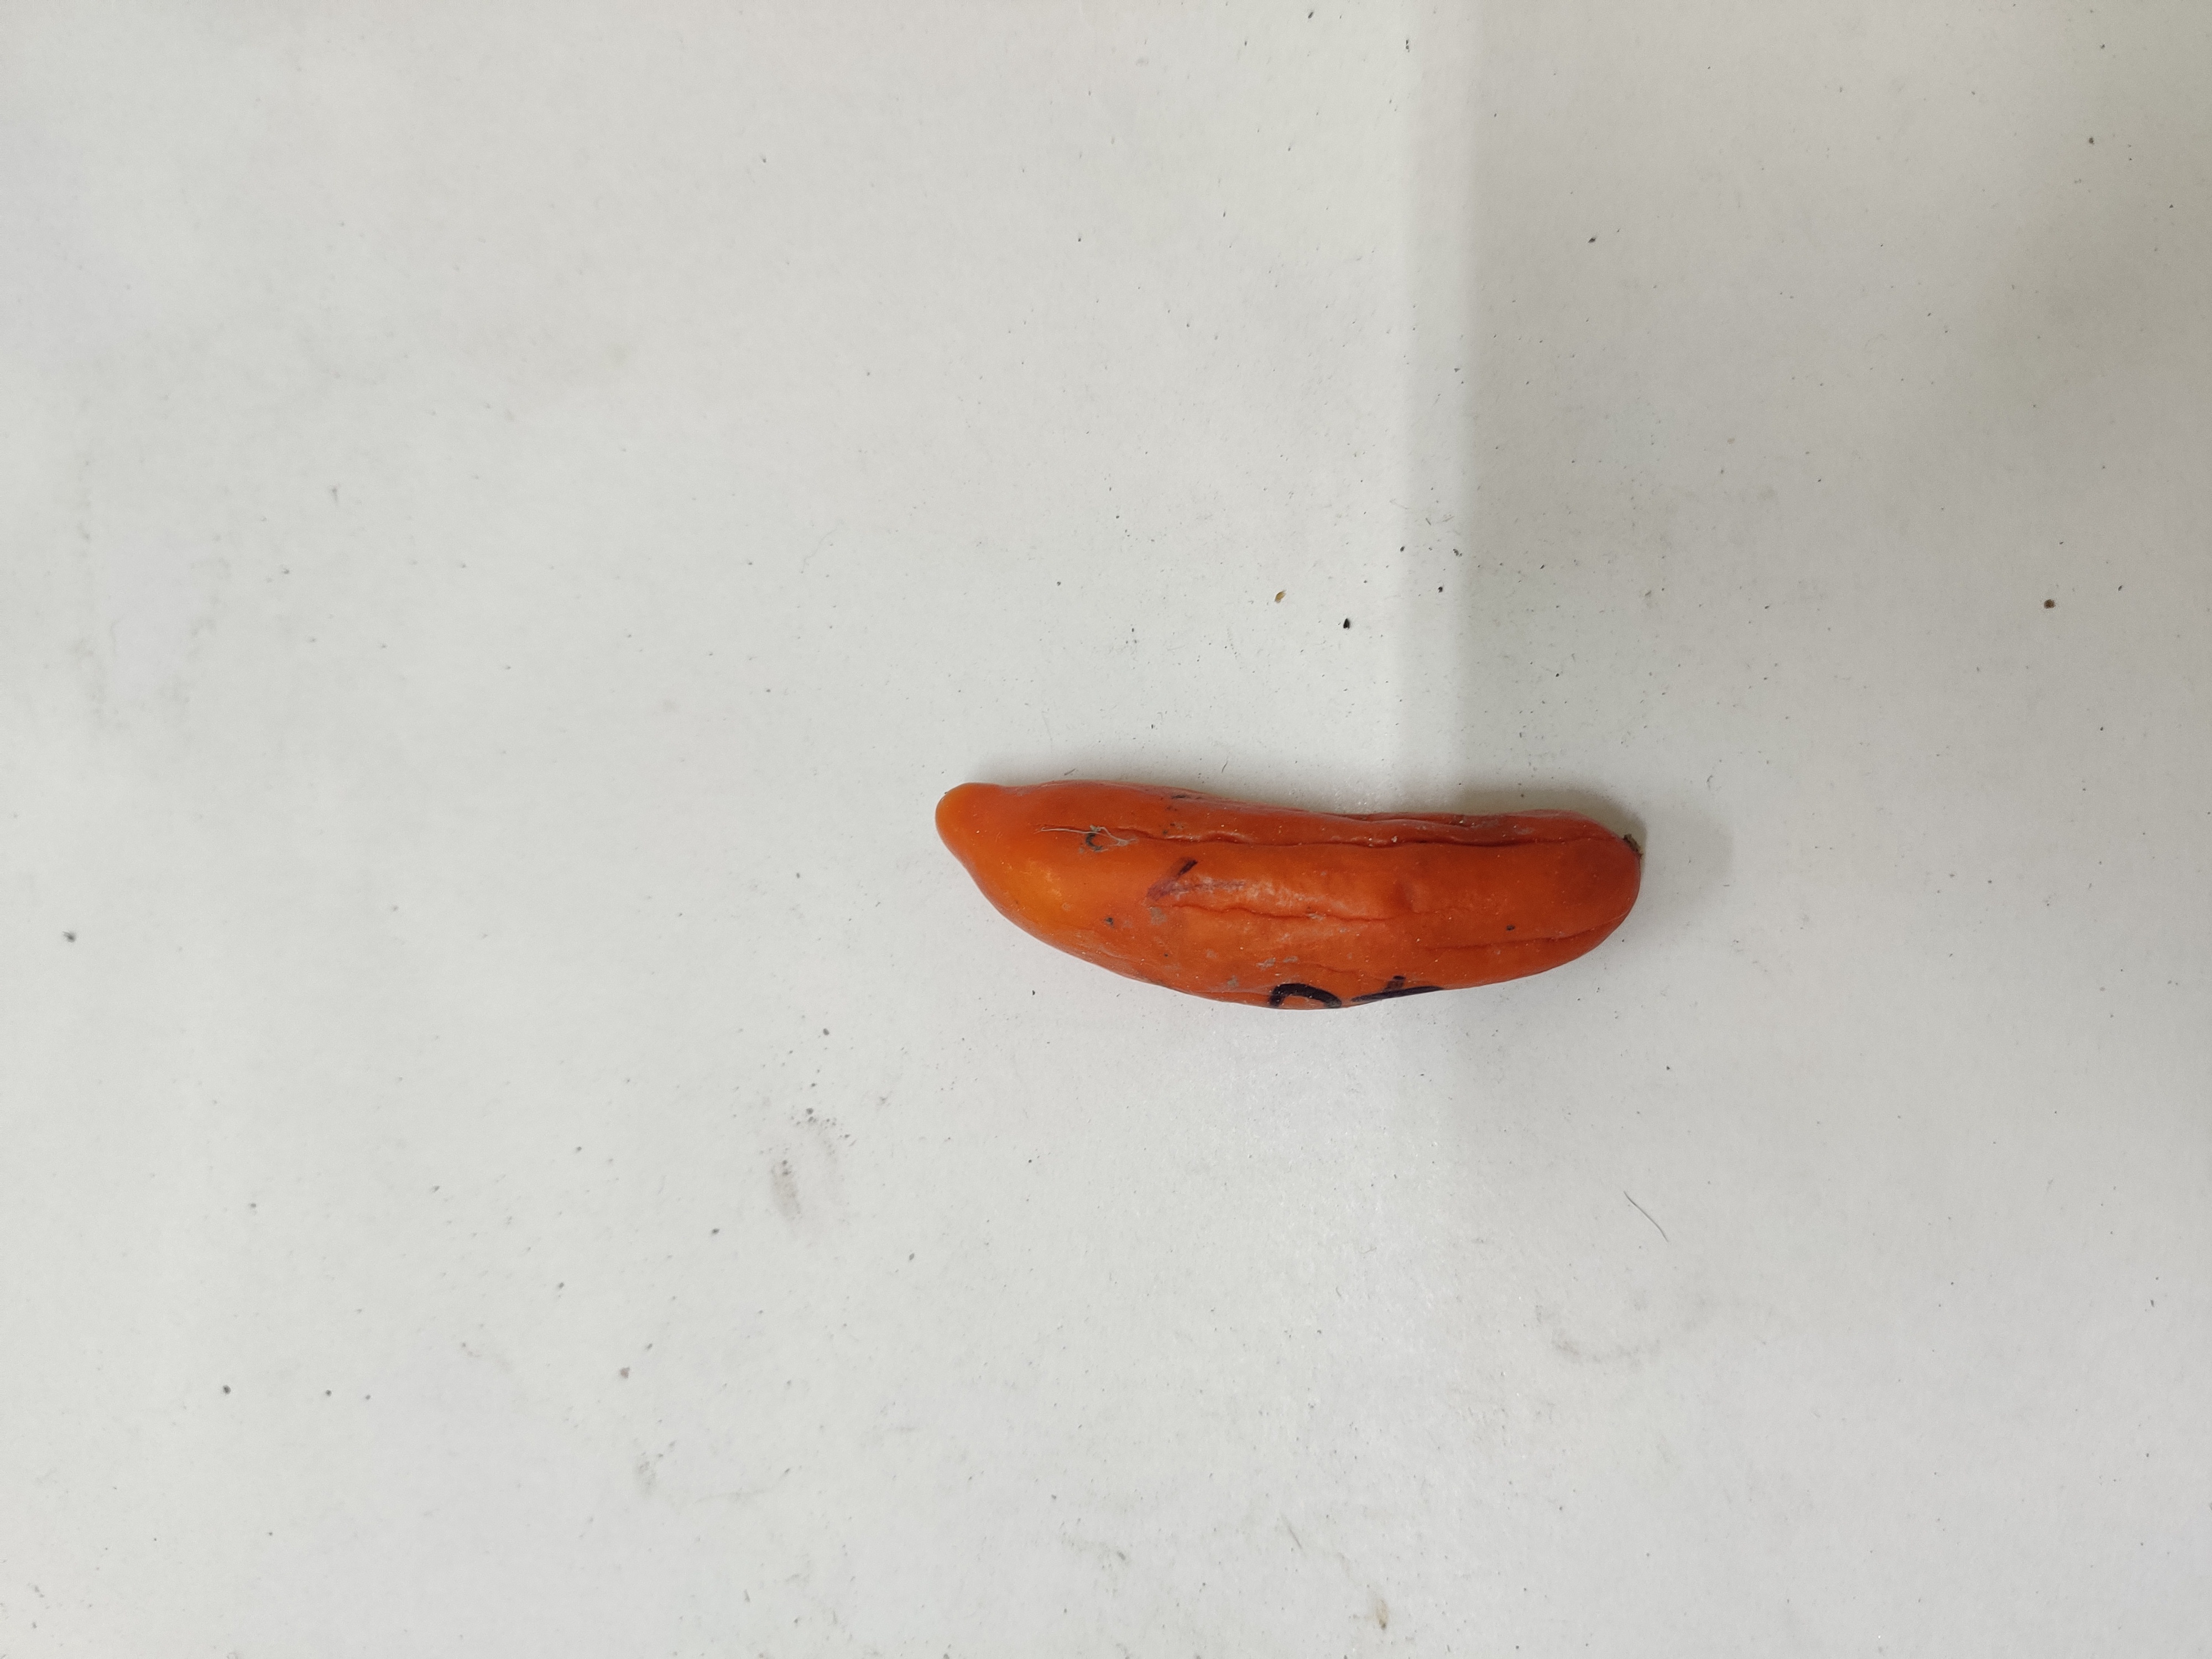
Crop: Ivy Gourd
Condition: Severely Damaged